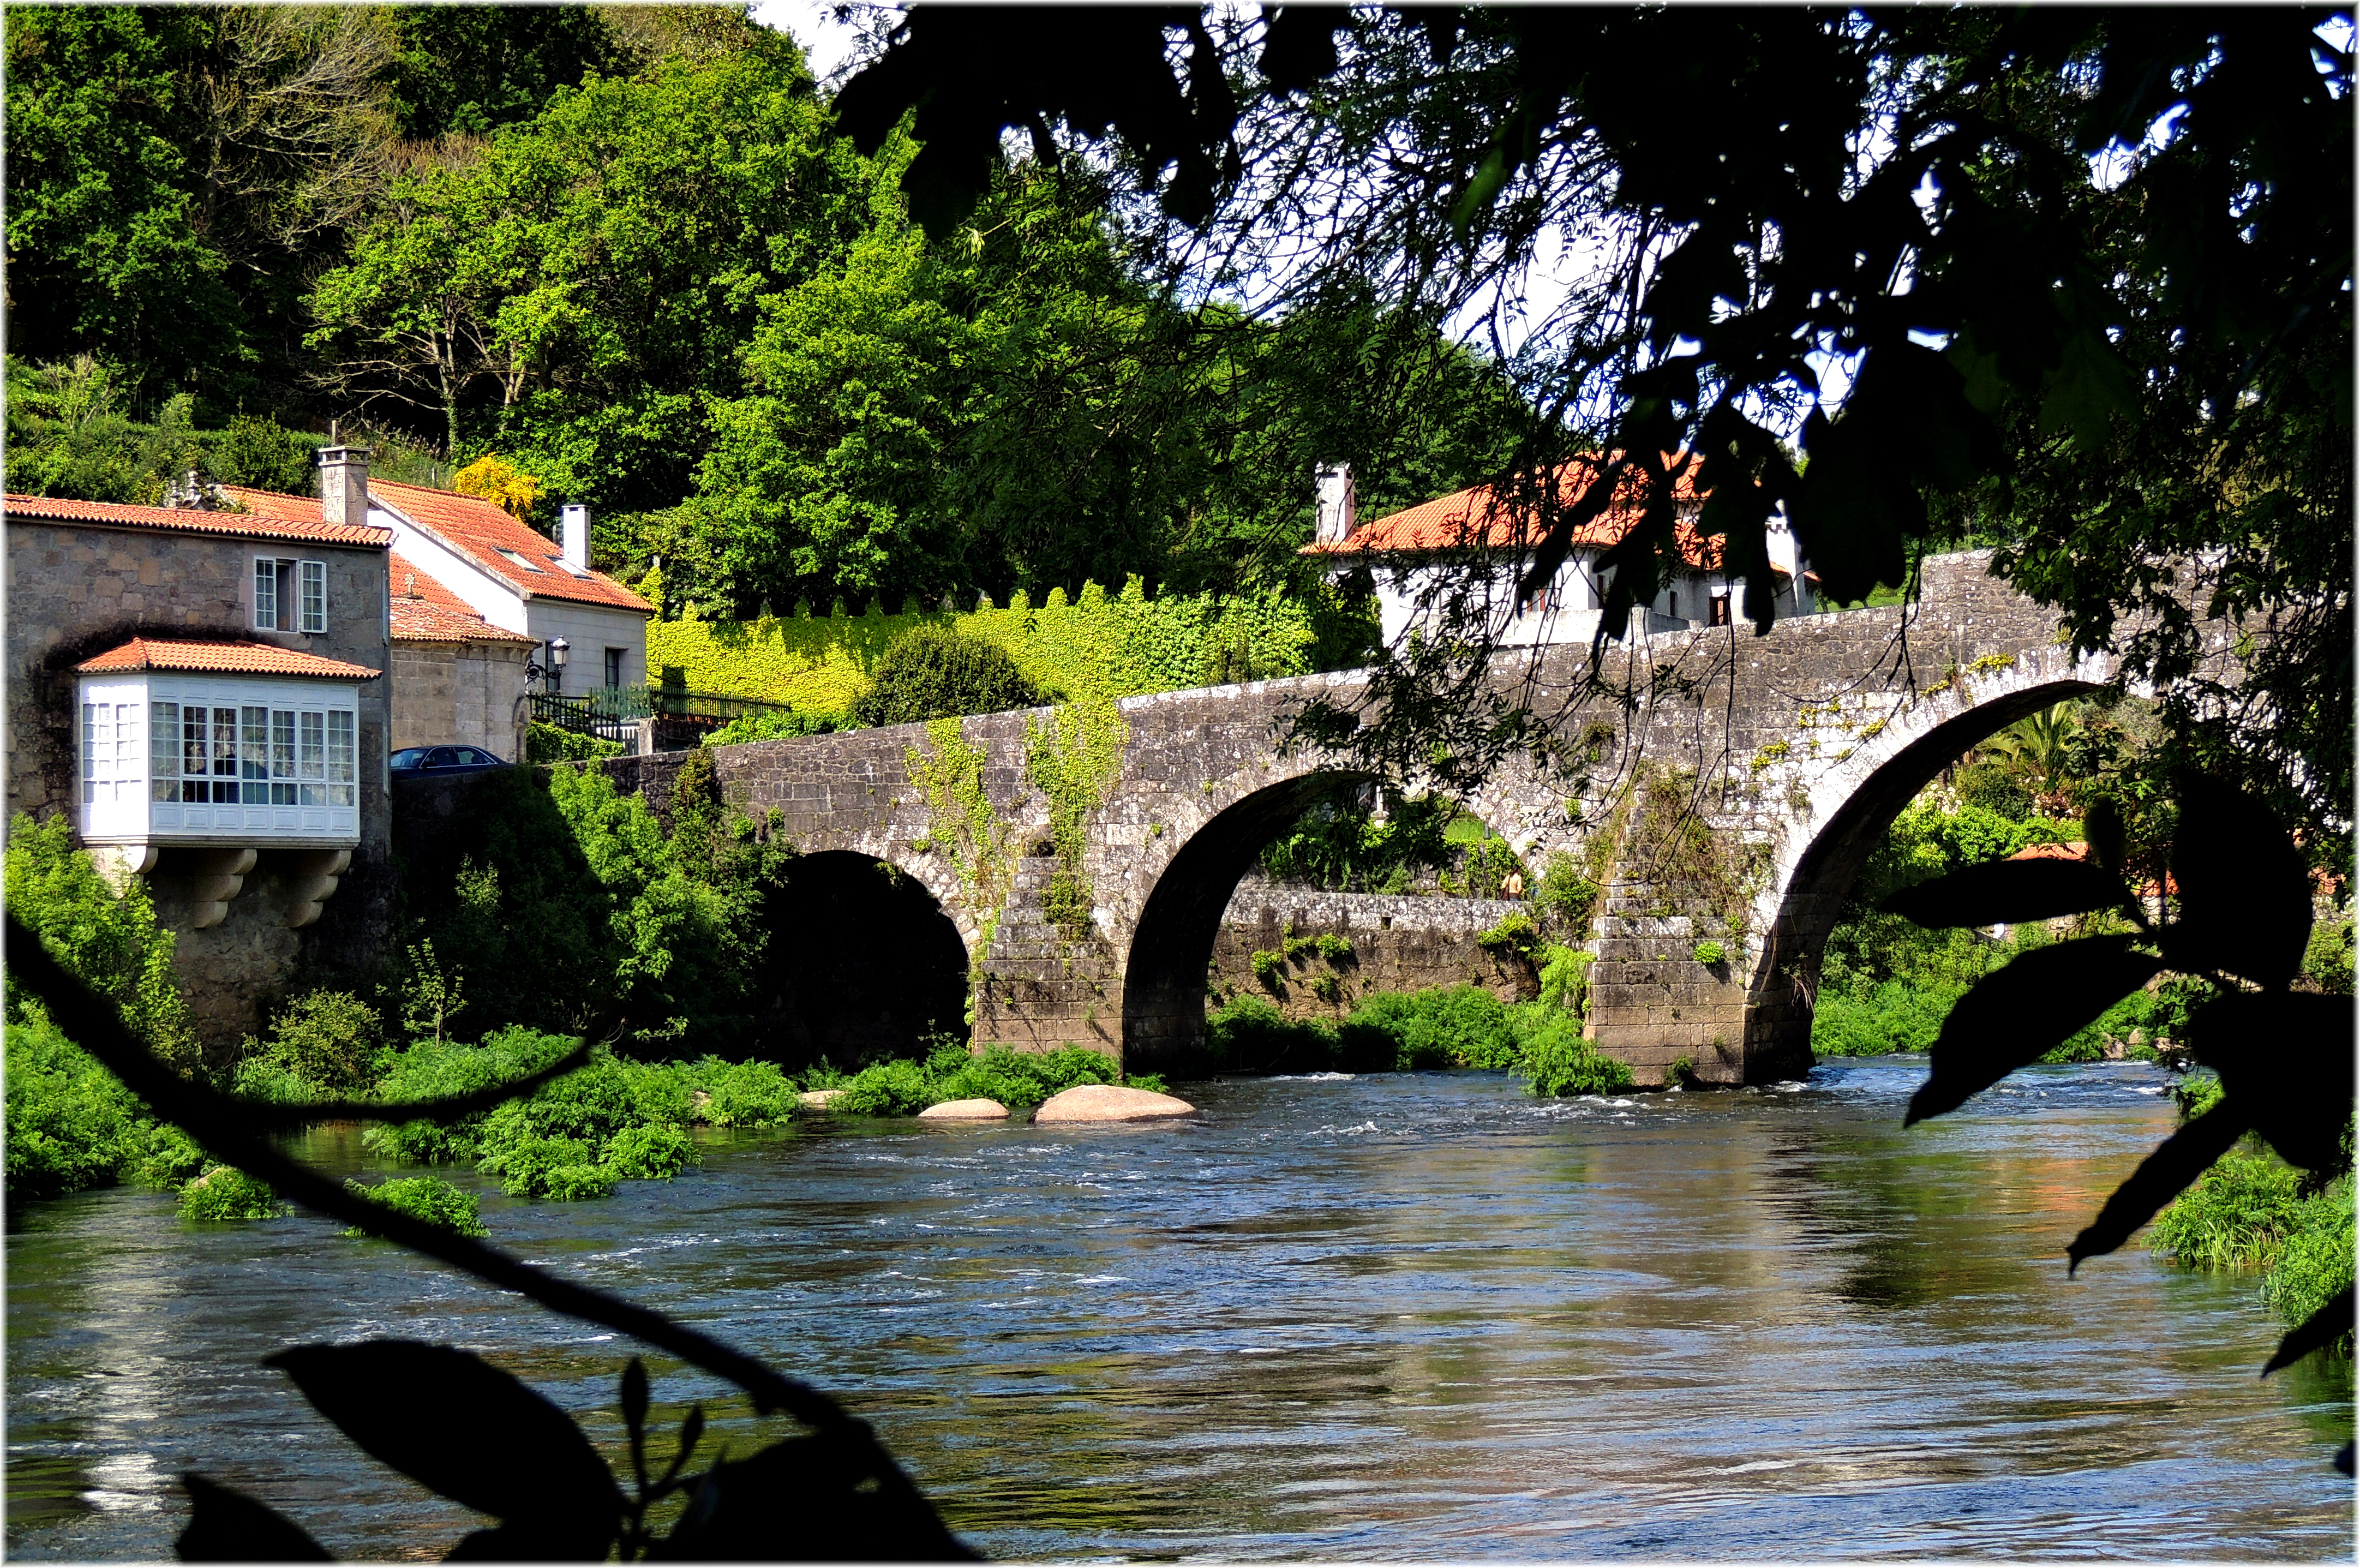
tree, water, bridge, flower, river, canal, village, stream, jungle, tourism, waterway, rural area